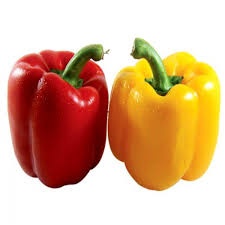
Label: capsicum